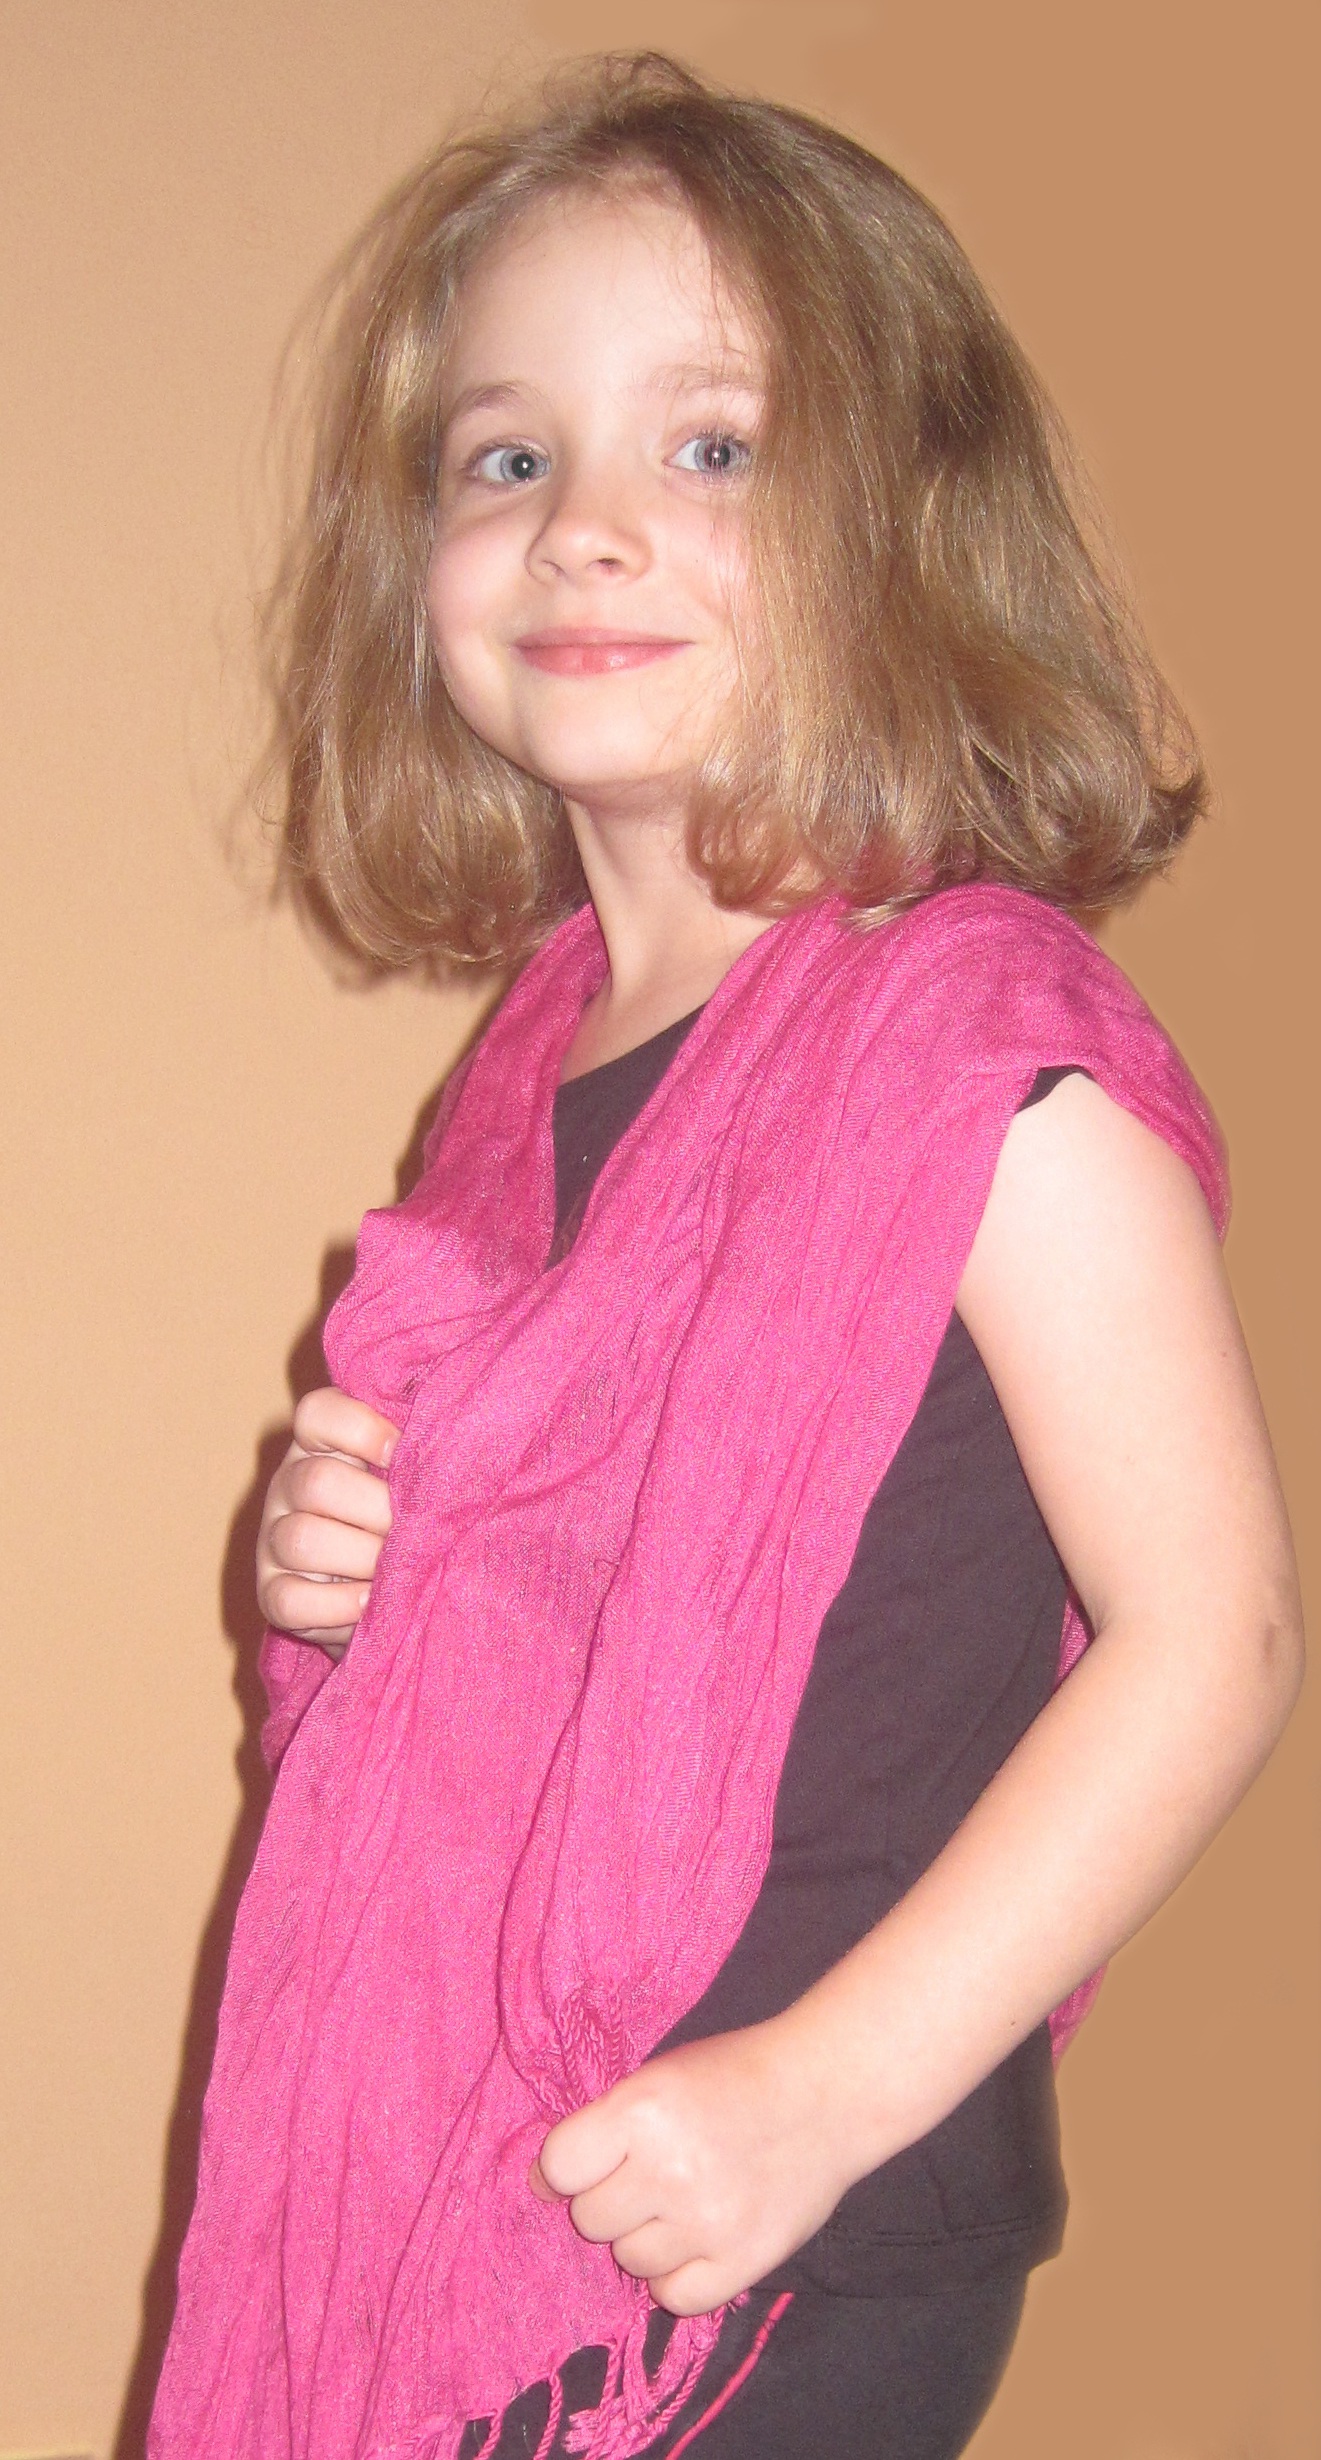
girl, hair, model, small, child, fashion, clothing, pink, hairstyle, long hair, dress, beauty, magenta, abdomen, photo shoot, baby girl, brown hair, a mannequin